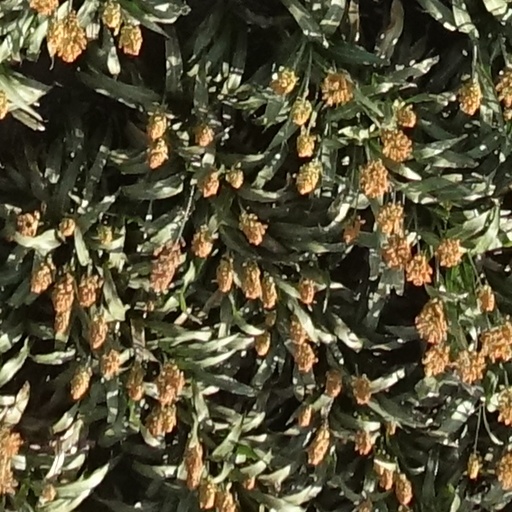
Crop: sorghum